The Iron Sheik

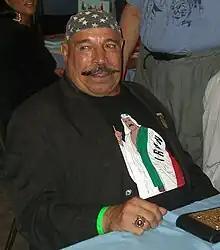
The Iron Sheik in 2009

In late 1996, the Sheik teamed with his old nemesis Bob Backlund to manage WWF wrestler The Sultan, who had a Middle Eastern gimmick. He would manage Sultan until December 1997. He also for a time during the summer of 1997 co-managed Tiger Ali Singh (with Ali's father, Tiger Jeet Singh). By year's end he had failed another drug test (he has referred to this as a "medicine test" in various interviews) and was released.